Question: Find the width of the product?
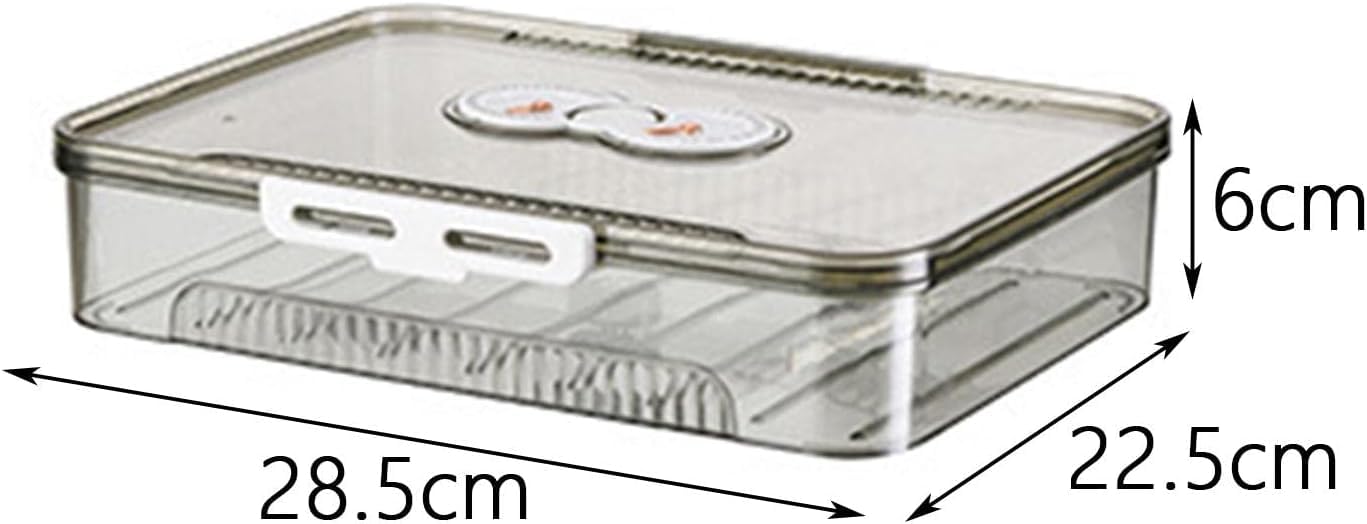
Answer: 22.5 centimetre